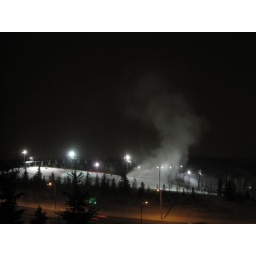
View, from our home in Edmonton, Alberta, Canada, of the local ski hill (Snow Valley).